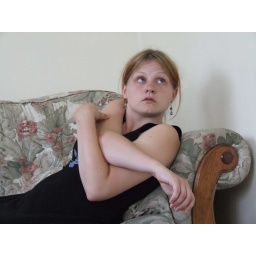
And then my arms got twisted like this, and they put me in a black plastic bag